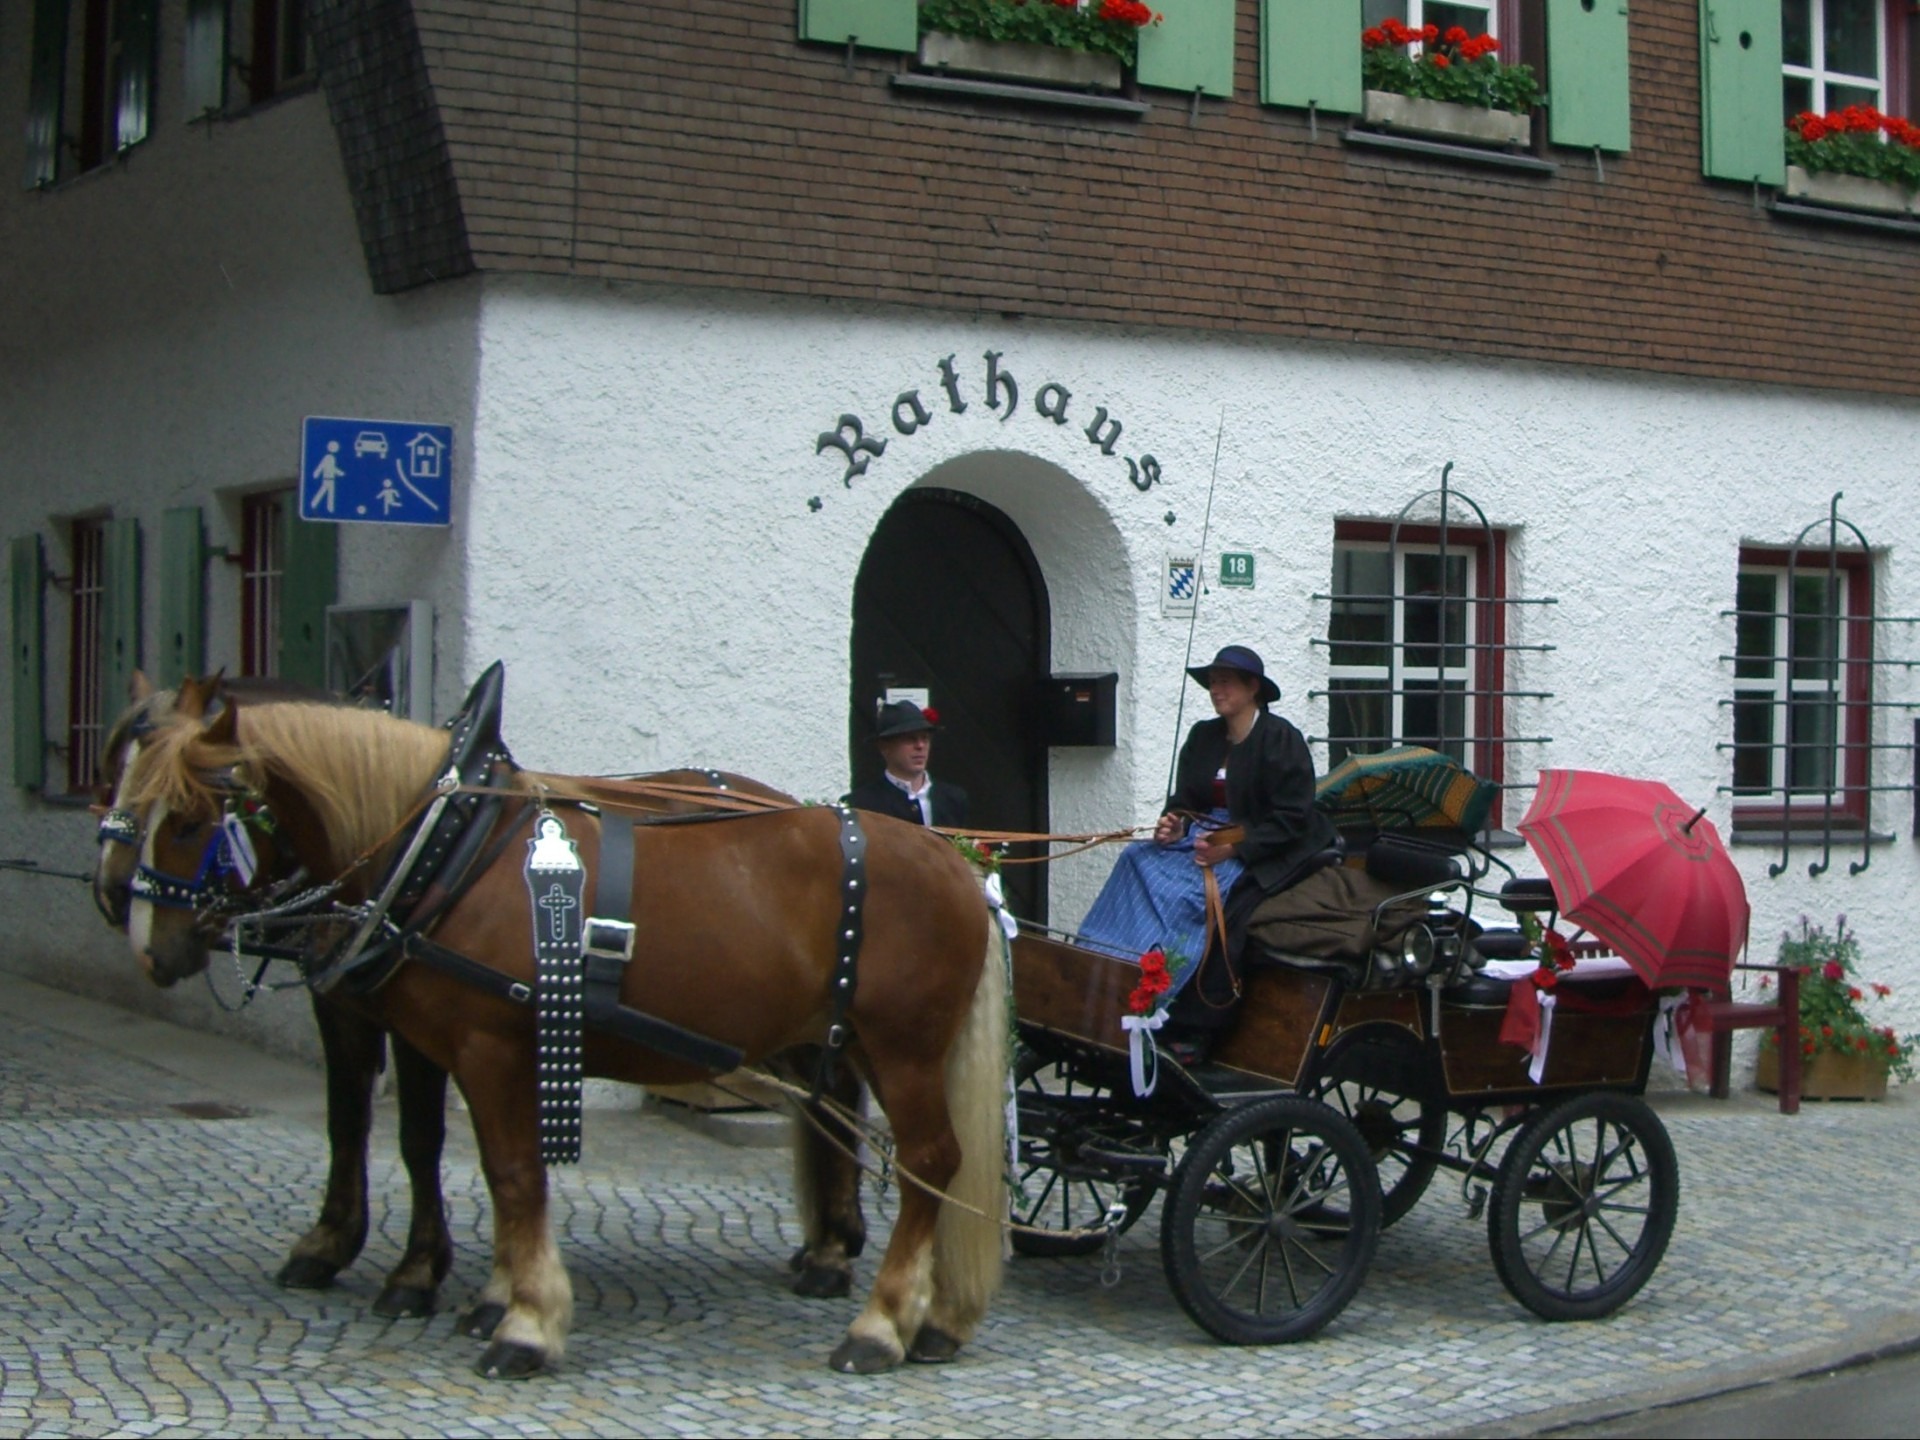
cart, vehicle, horse, wedding, team, wait, carriage, coach, coachman, town hall, voltage, ross, horse drawn carriage, pack animal, nesselwang, horse like mammal, horse harness, horse and buggy, allgau